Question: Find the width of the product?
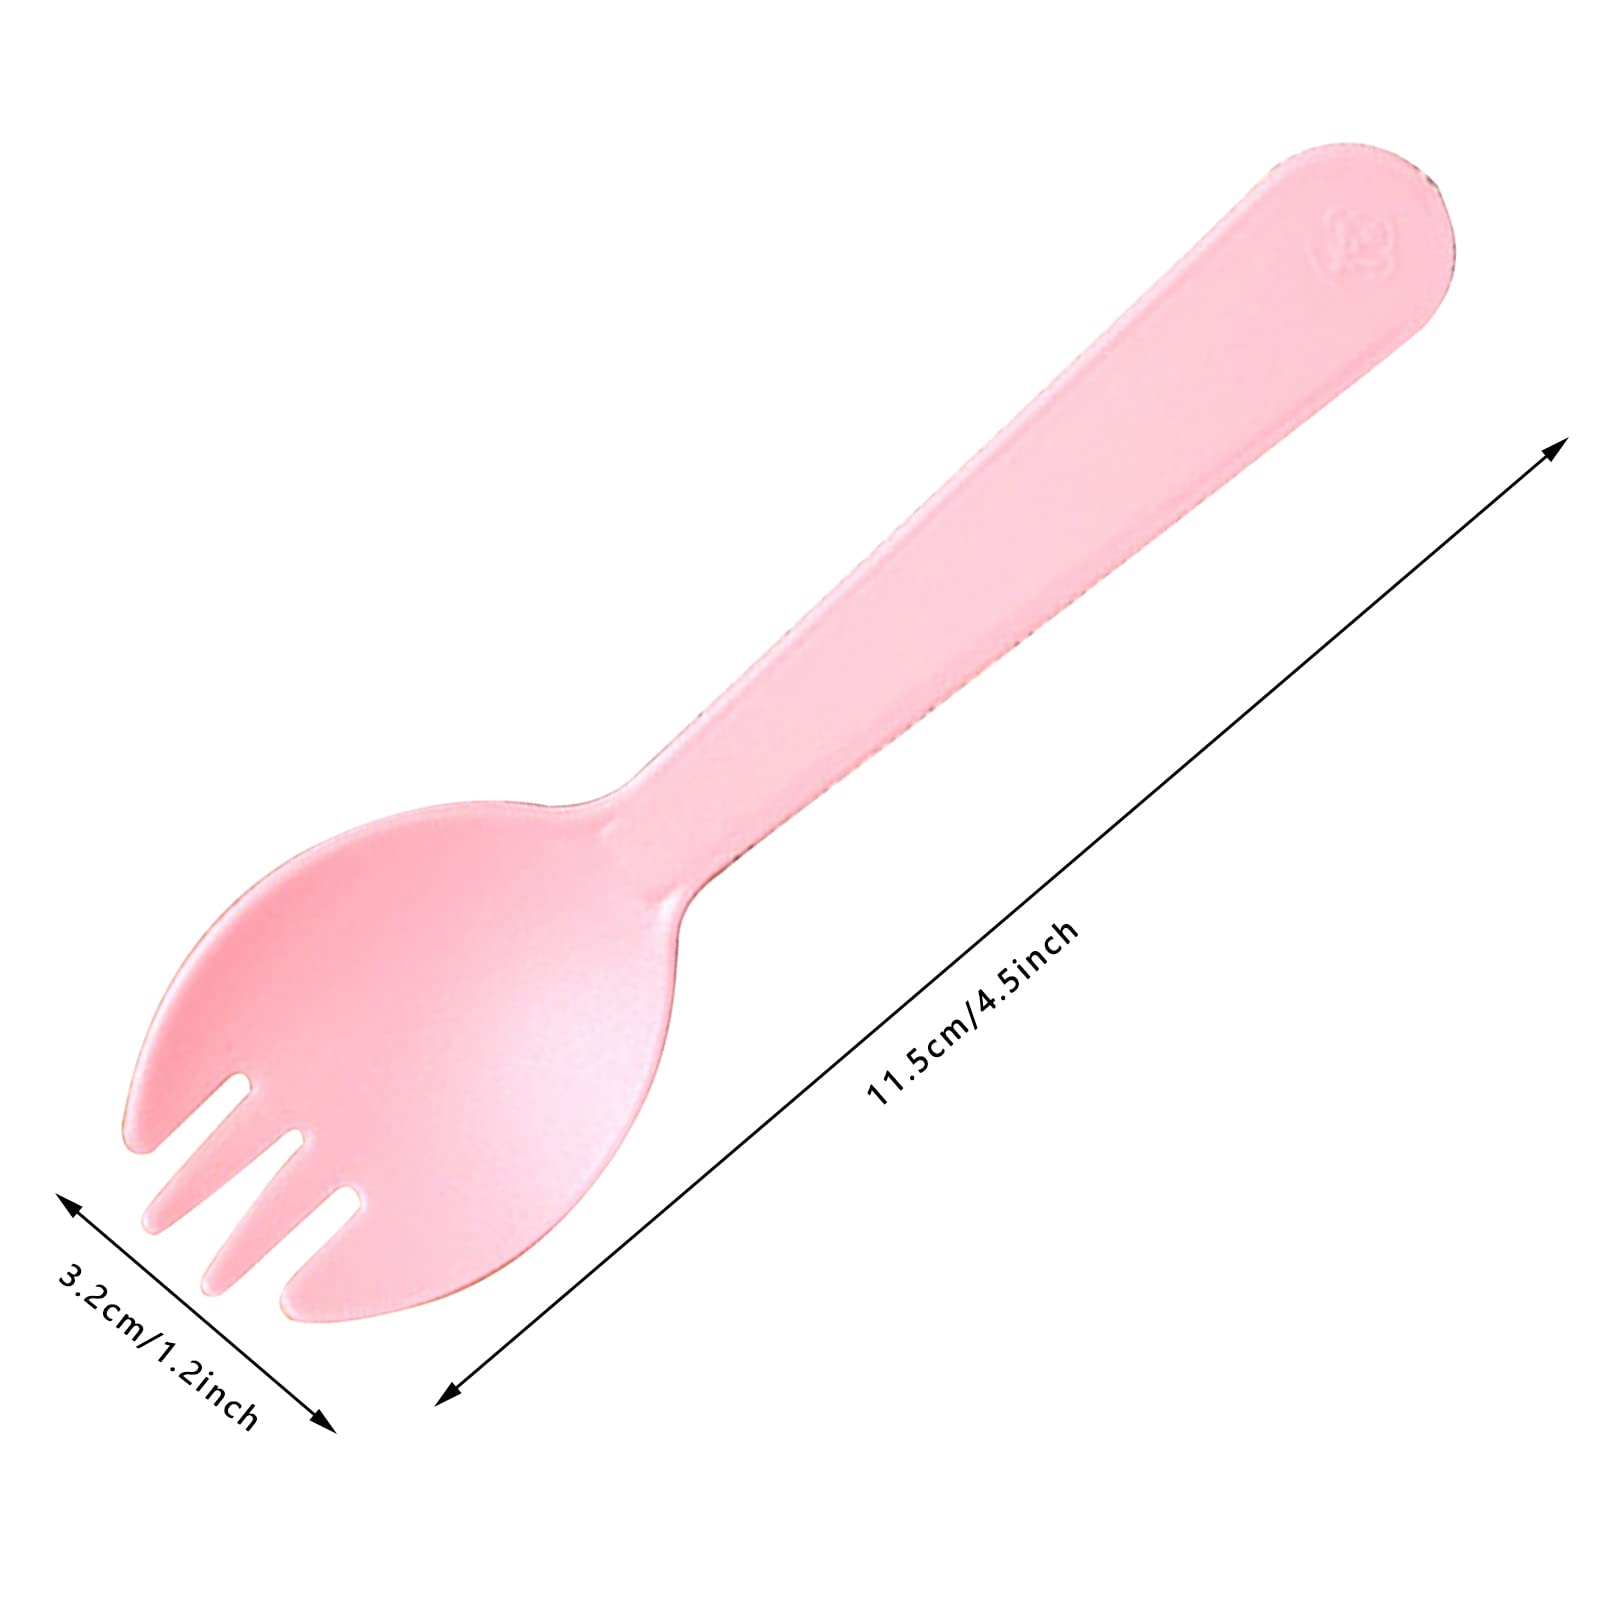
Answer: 1.2 inch